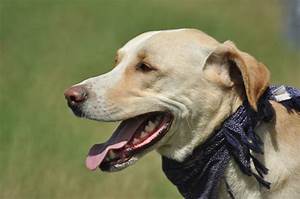
Label: cane